Śrāddha

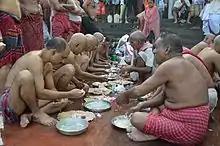
Mass Pinda Daan is being done at the Jagannath Ghat, Kolkata.

(1) Invites Brahmanas (priests) that day, invokes in them the divinity of his/her parent, worships and feeds them.